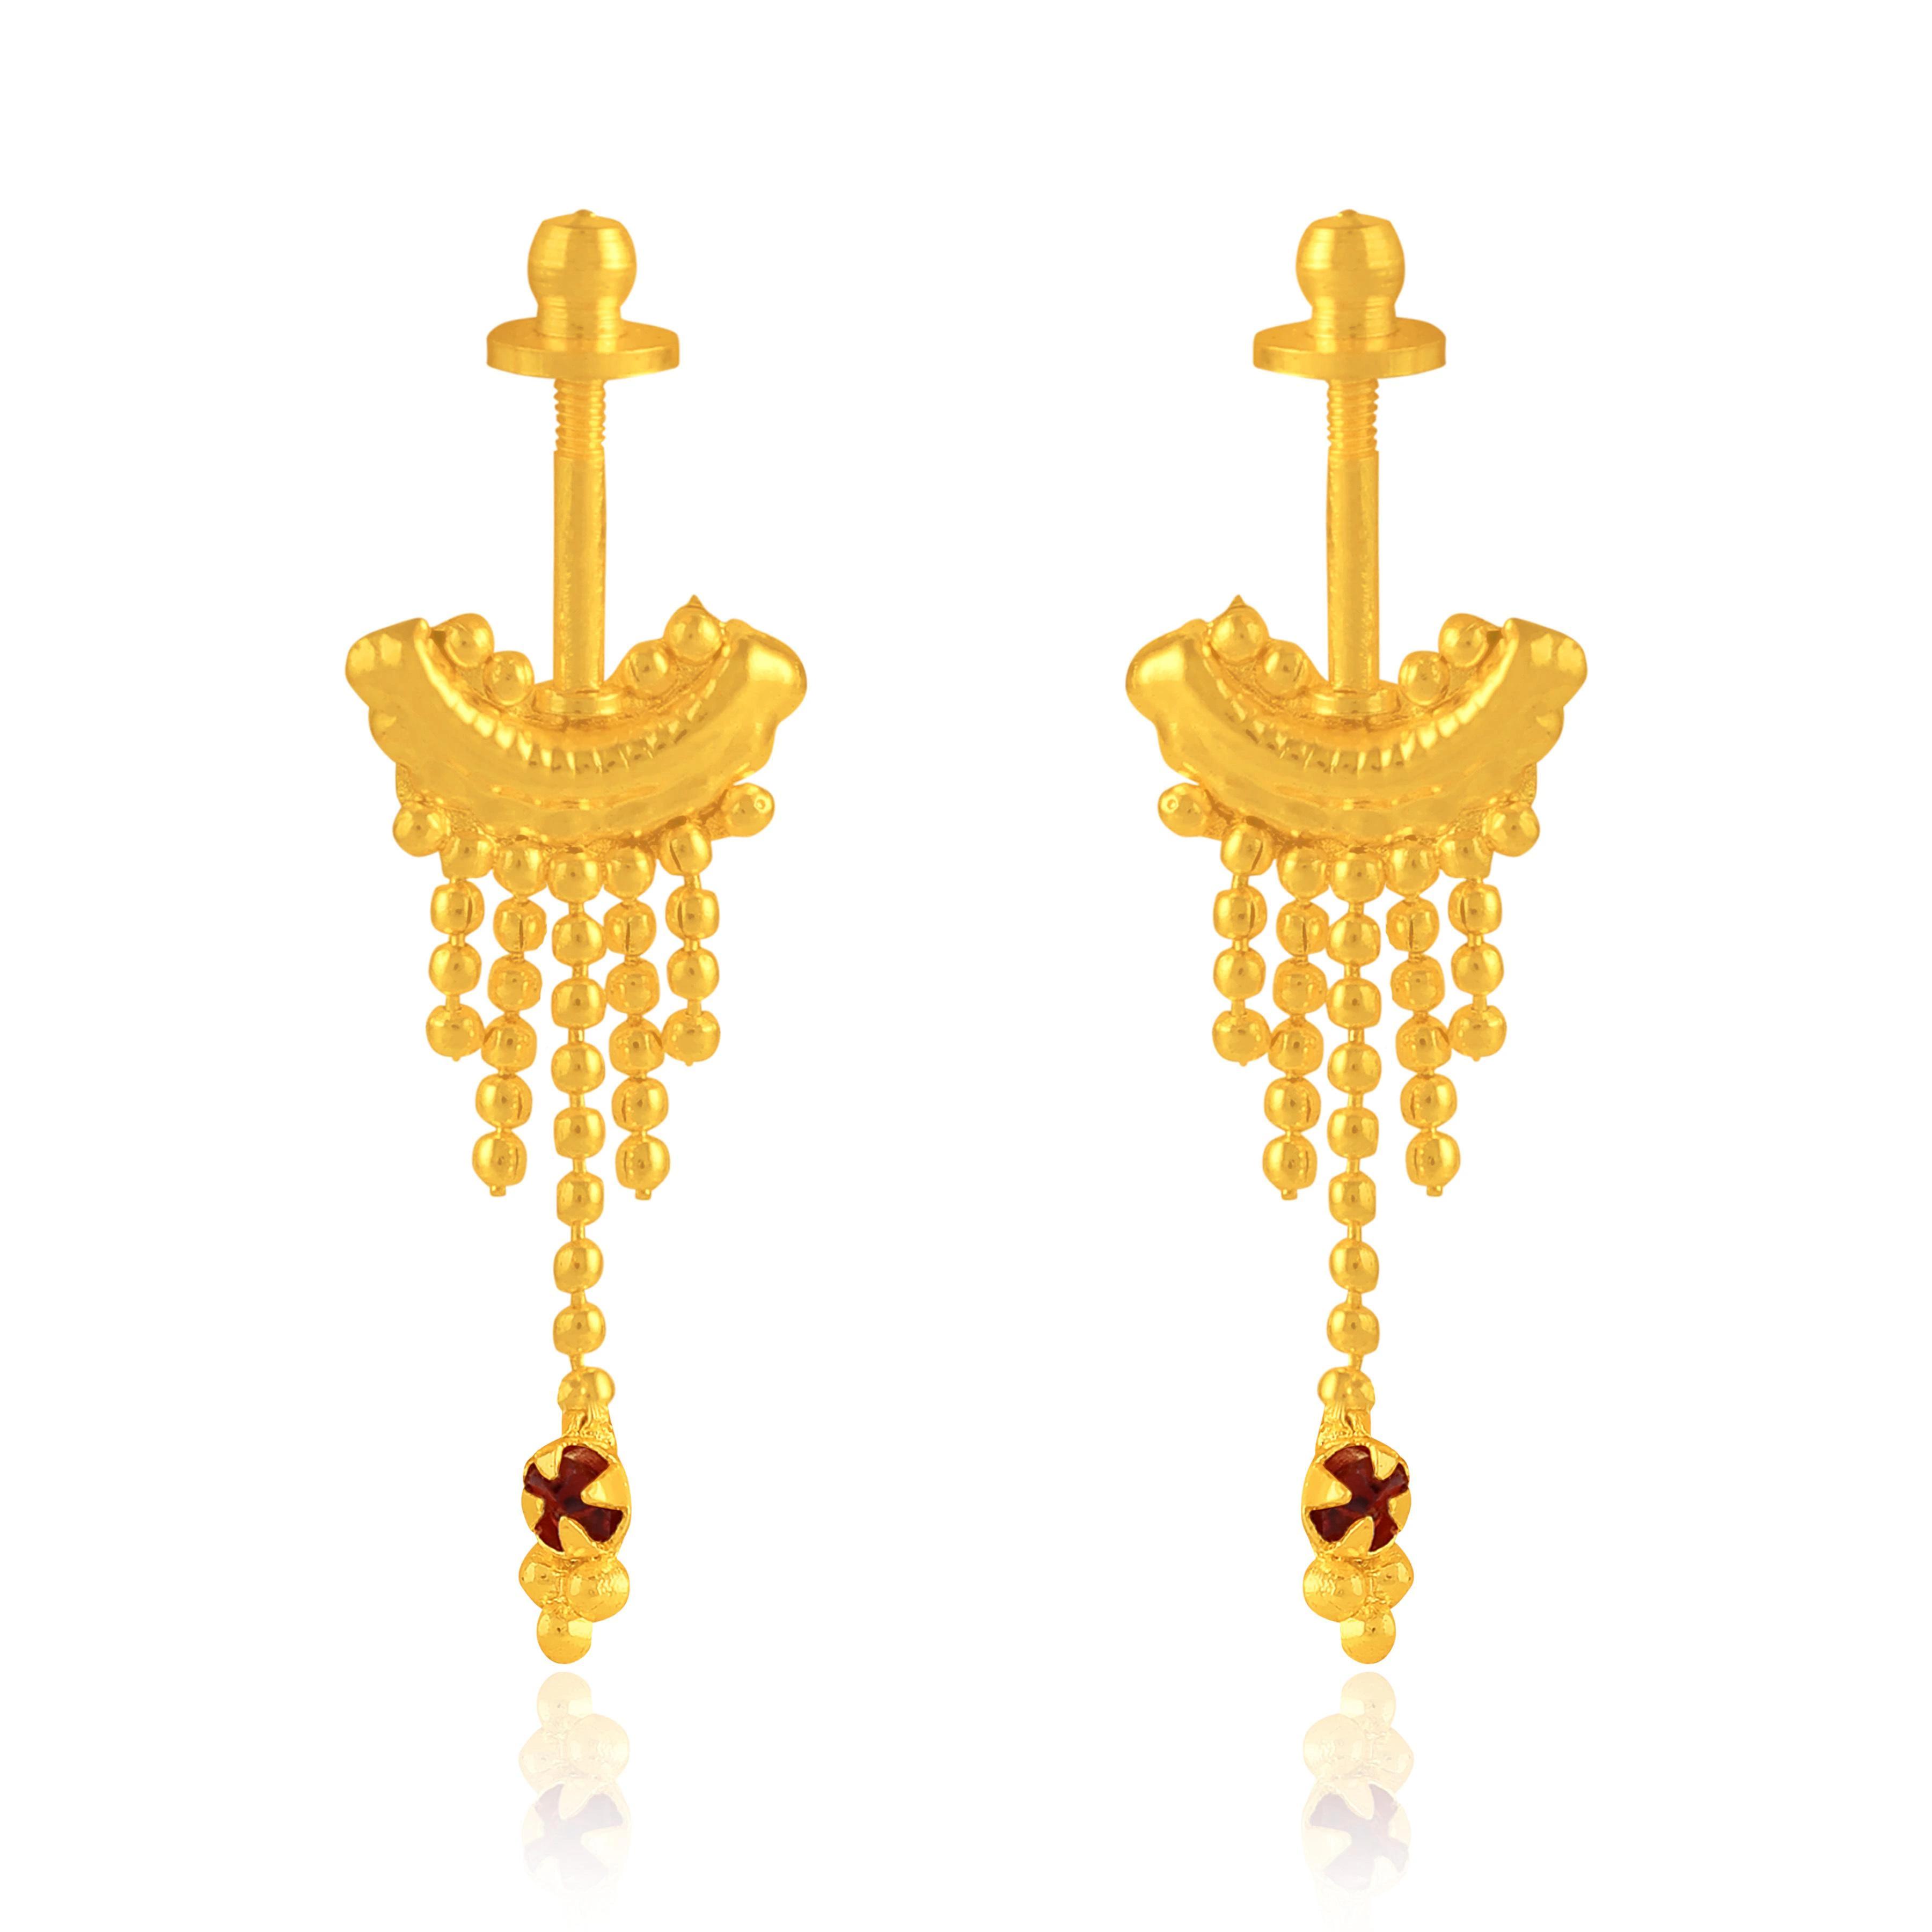
arch fashion Traditional Micron Plated Maharashtrian Look Bugadi Earrings Combo For Women And Girls
Type: Earrings
Brand: arch fashion
Price: Rs. 399
 Bugadi, Bugdi, Ear Cuff, Earring, Earrrings, Kanoti, Kanchain jhumki Earring, Fashion Earring, Stud, Earring, Hoop Earring, Jhumka, Jhumkhas, jhumki Earring, Gold Plated Earring, Fancy Earring, Stylish Earring, Flower Earing, Jhumka, arch earring, Luv earring, Luv Fashion Bugadi, arch fashion Bugadi. Every Female is incomplete without Earrings an earring is a piece of jewellery attached to the ear via a piercing in the earlobe or another external part of the ear. Earrings have always been an inseparable part of every culture on the Earth. Earrings from Accessorize will add a swanky twist to your jewellery collection. This earrings are the perfect For Diwali, New Year, Valentine's day, Party Wear or any other Occasion. (Pack of-4)
Included: 4-Pair